Robinson Crusoe economy

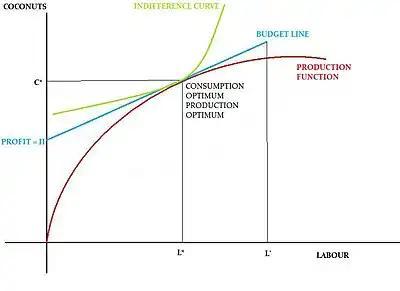
Figure 5: Equilibrium in both production and consumption in the Robinson Crusoe economy

At equilibrium, the demand for coconuts will equal the supply of coconuts and the demand for labour will equal the supply of labour.